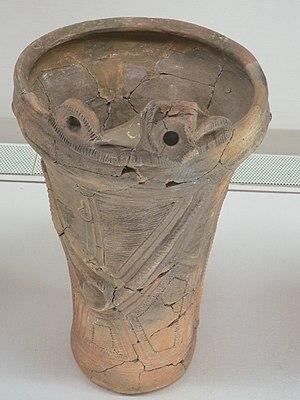
Poterie de la période Jōmon Moyen (chūki), 3 000 – 2 000 avant l'ère commune, qui a été découvert sur le site de Togariishi. Préfecture de Nagano. (Togariishi Jomon Archaeological Museum
La céramique Jōmon est un type de céramique réalisée durant la période Jōmon de l'histoire du Japon. Le terme « Jōmon » caractérise cette période par une céramique typique à décor par impression de cordes, ou décor cordé, qui a été découvert en 1877 par l'archéologue américain Edward Sylvester Morse. Depuis cette première découverte les traits spécifiques à la période ont pu être établis, la chronologie précisée grâce à de très nombreuses fouilles dispersées sur tout le territoire et avec l'engagement de la population. Sur cette très longue période une multitude de formes et de procédés décoratifs ont été produites dans les îles du Japon, avec des différences souvent très importantes, ou moins entre Nord et Sud.